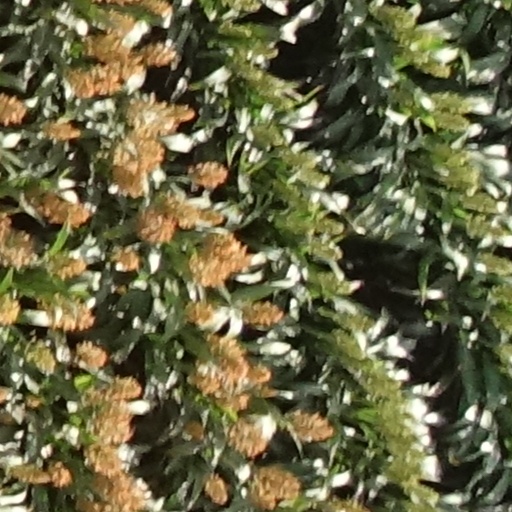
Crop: sorghum